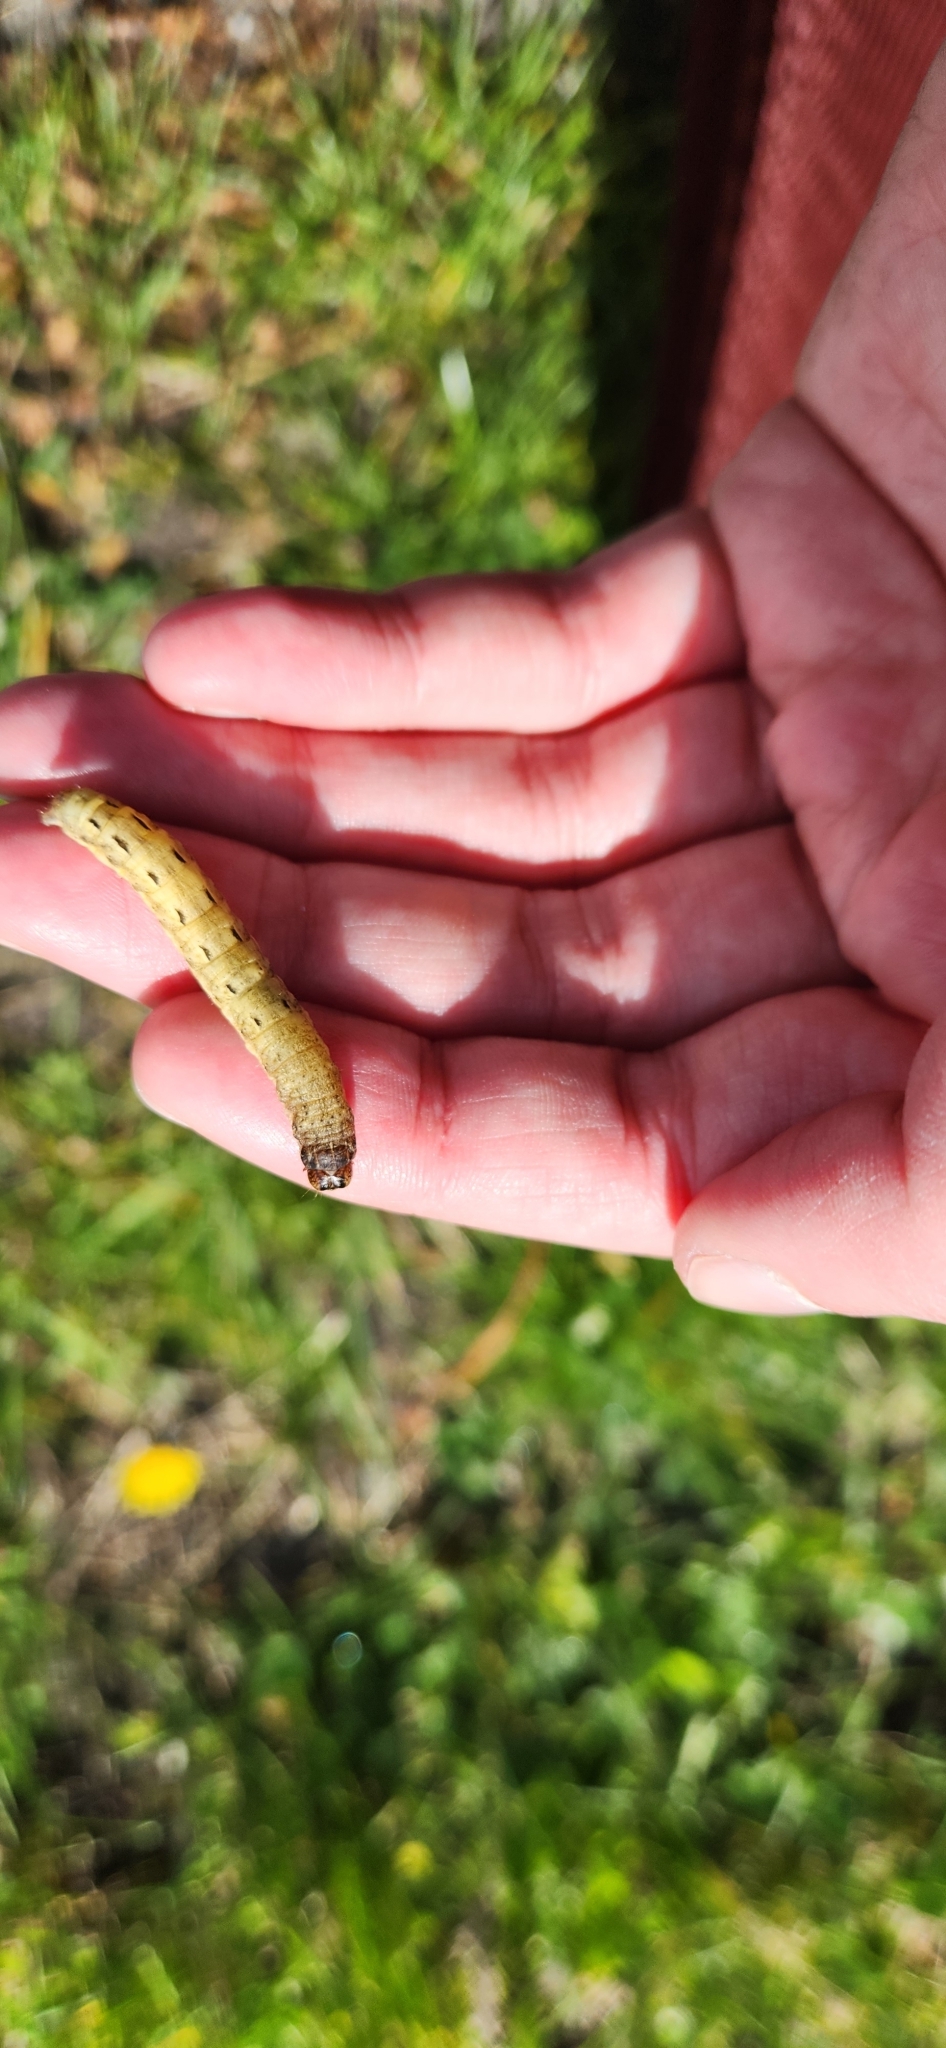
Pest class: cutworms